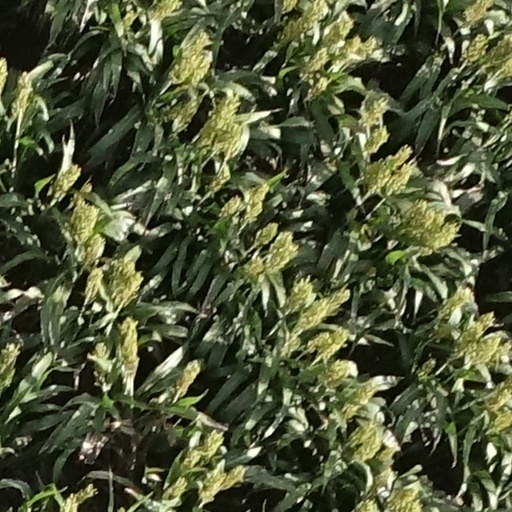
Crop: sorghum